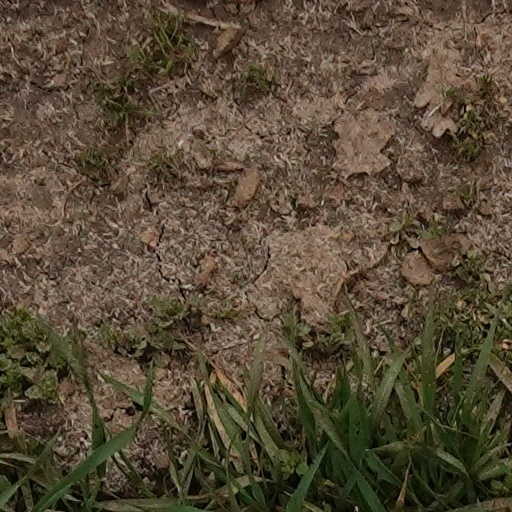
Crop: wheat